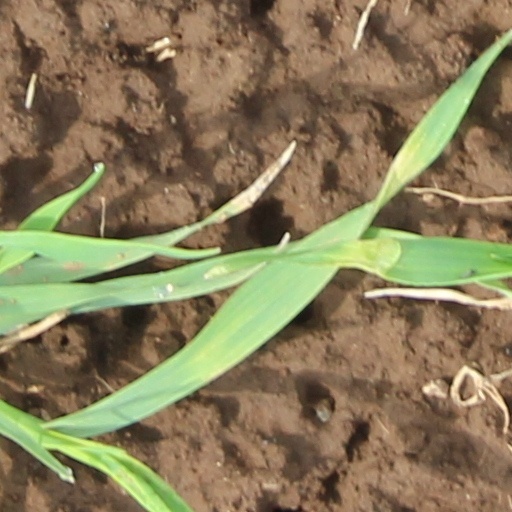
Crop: wheat